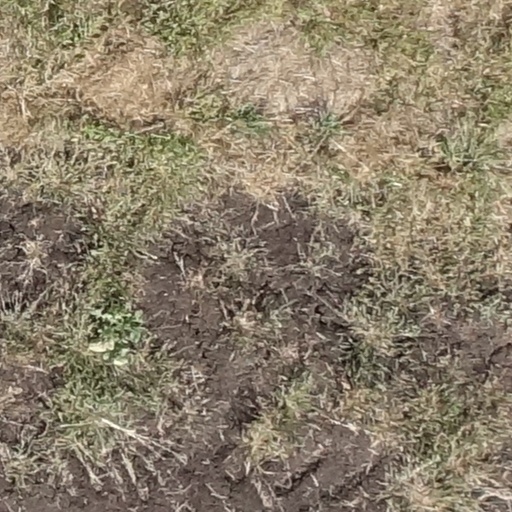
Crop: sorghum